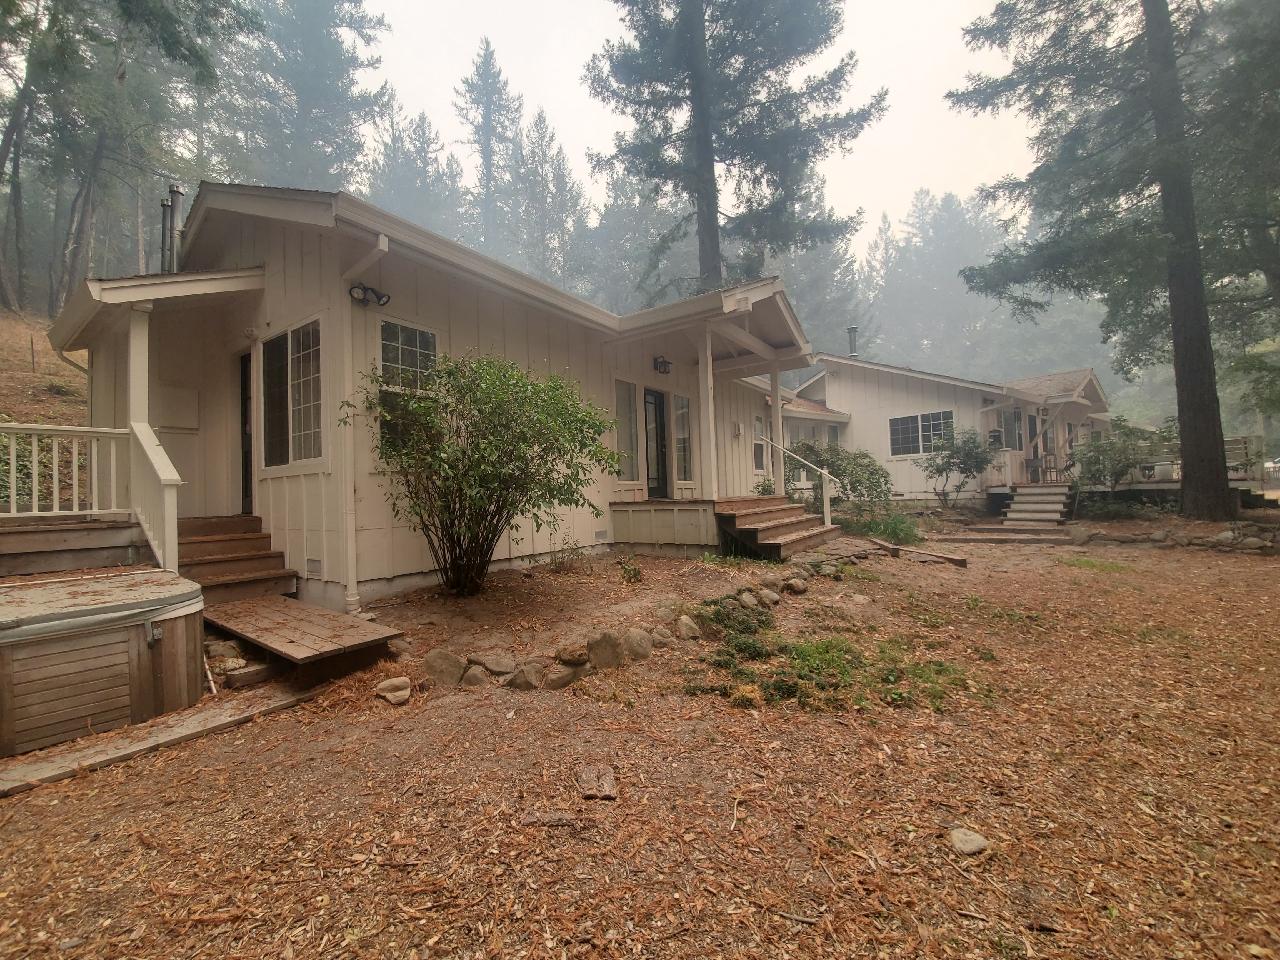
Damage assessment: no_damage